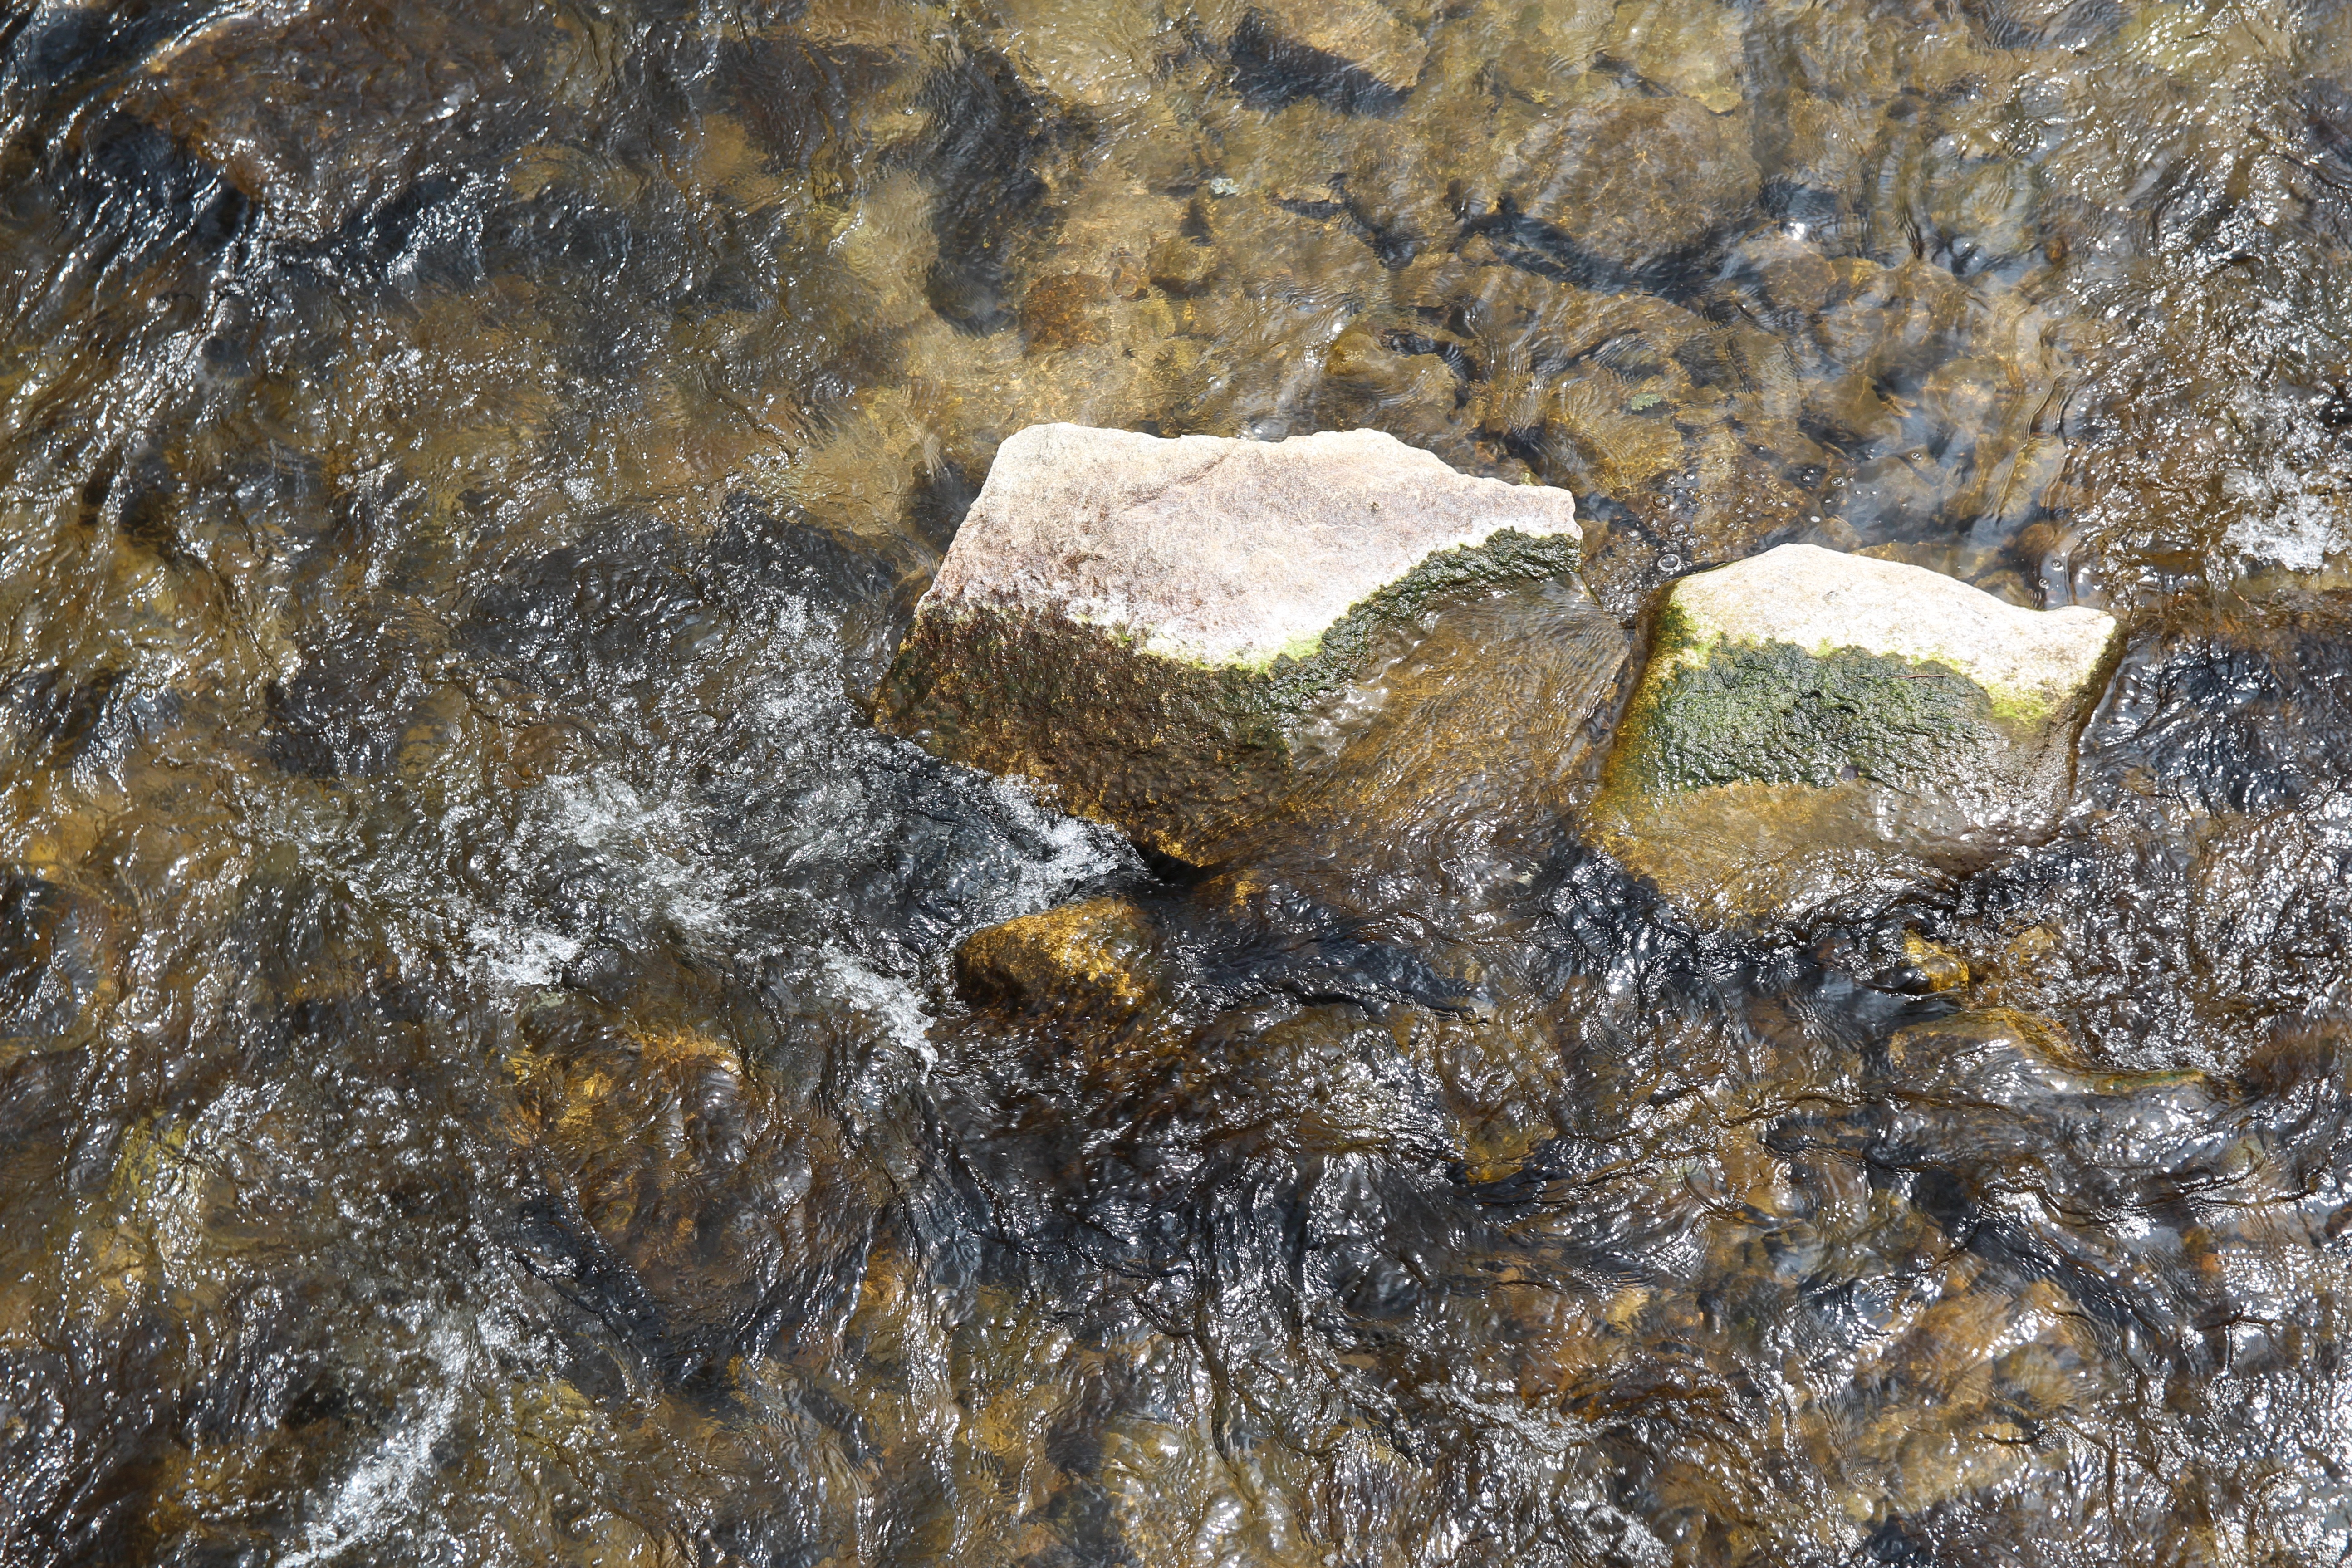
water, nature, rock, texture, wave, stone, moss, formation, stream, material, geology, boulder, streams, the creek